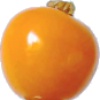
Label: Physalis 1